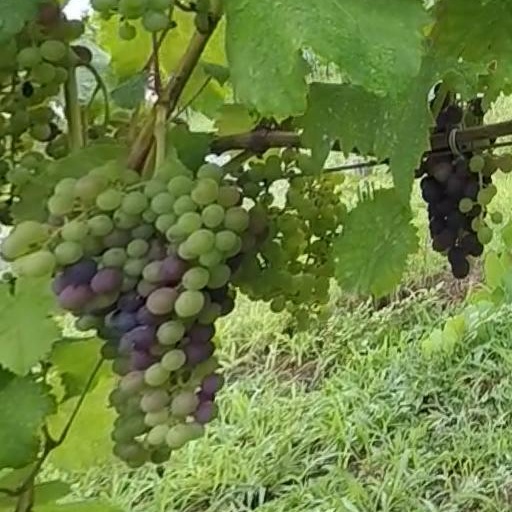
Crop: grape